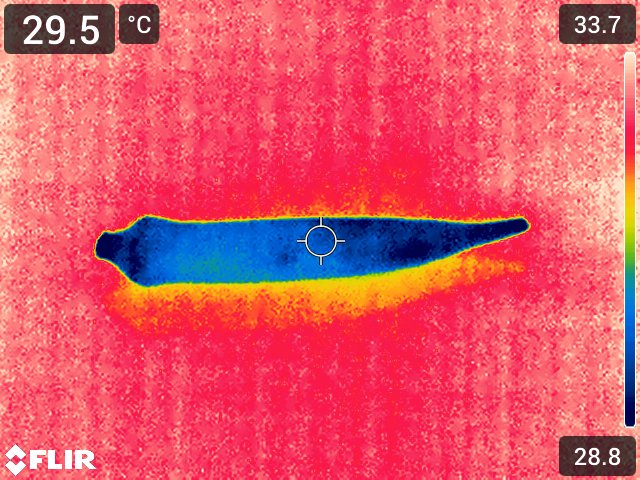
Maturity: adequate_matured